Iravatheeswarar Temple, Thirukottaram

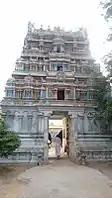

Iravatheeswarar Temple, Thirukottaram (ஐராவதீசுவரர் கோயில், திருக்கொட்டாரம்) is a Hindu temple located in the village of Thirukottaram in the Tiruvarur district of Tamil Nadu, India. Constructed by the Medieval Cholas about 1000 years ago, the temple is dedicated to Shiva. The temple is situated on the banks of the Vanchiyaru River a tributary of the Kaveri River.